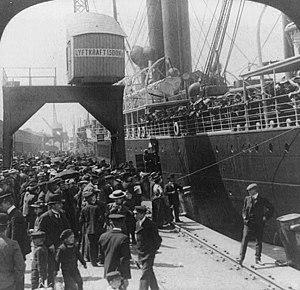
Au cours de l'émigration suédoise vers les États-Unis aux XIXᵉ et XXᵉ siècles, environ 1,3 million de Suédois quittèrent leur pays pour rejoindre les États-Unis. Les principales causes de départ furent la possibilité de bénéficier de terres agricoles arables à bas coût dans le Midwest, ainsi que d'emplois bien rémunérés dans les usines d'industrie lourde de Chicago, Minneapolis ou Worcester.